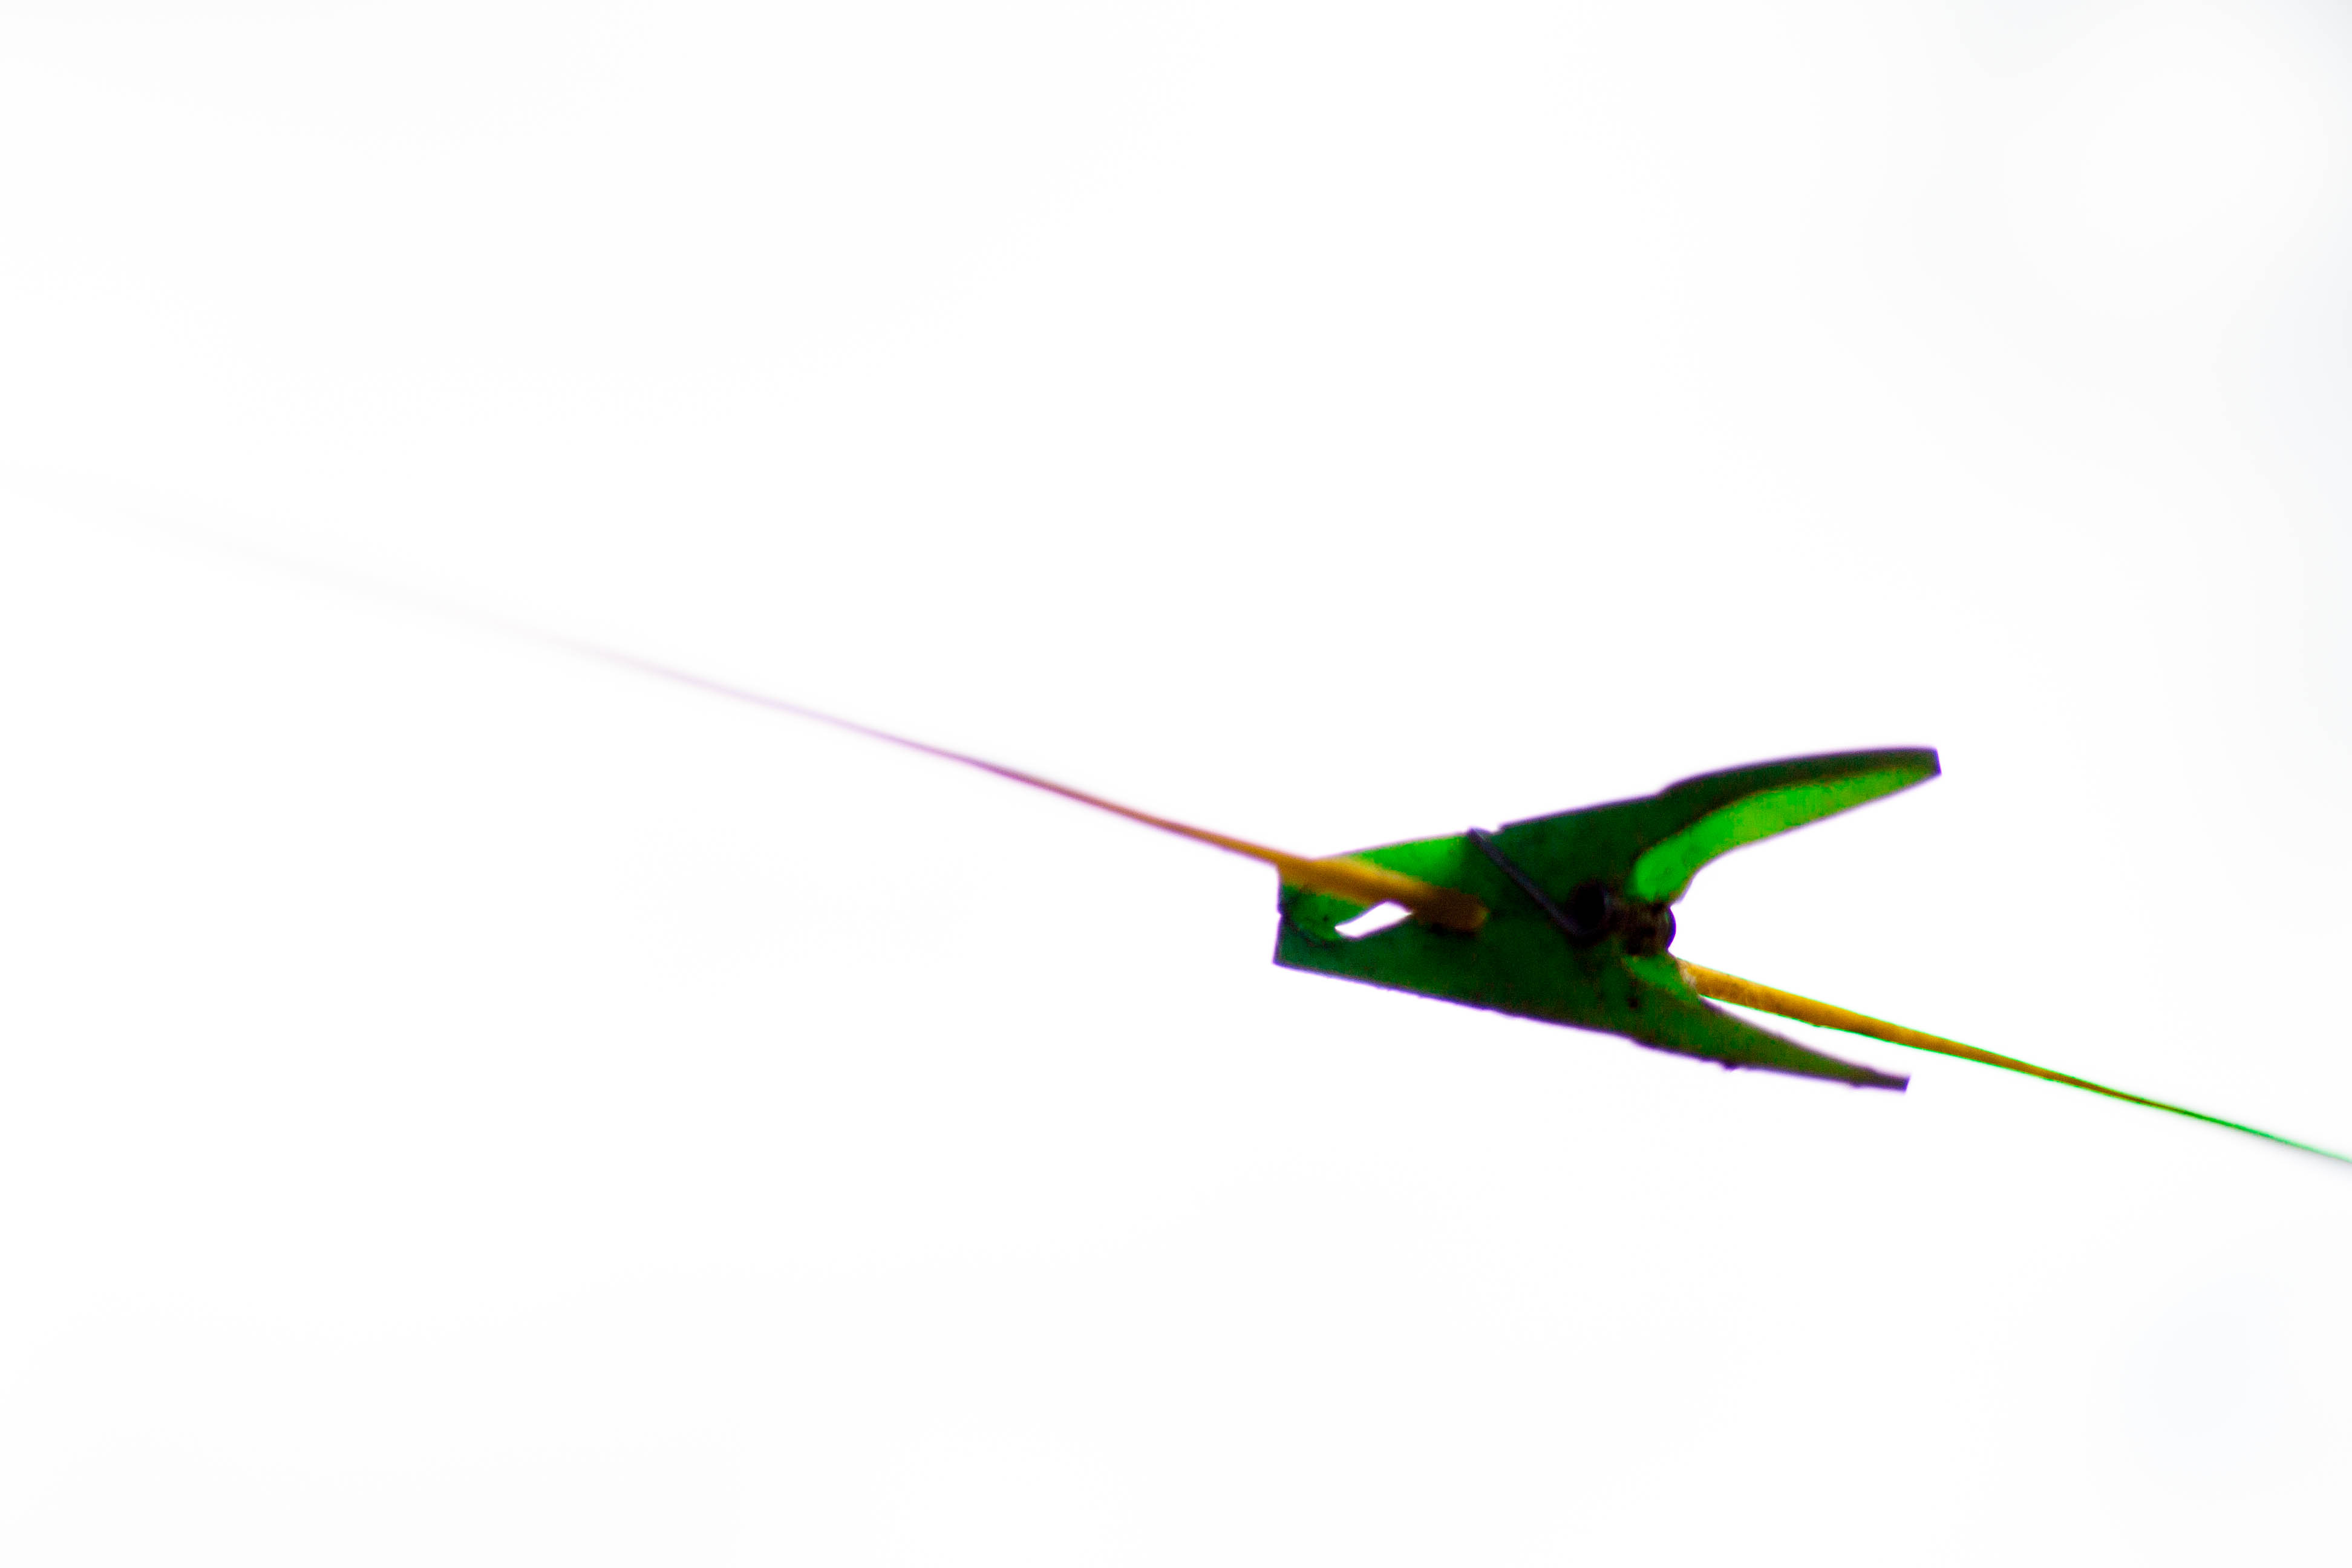
line, canon, clothesline, canon40d, minimalism, simple, peg, washingline, product design